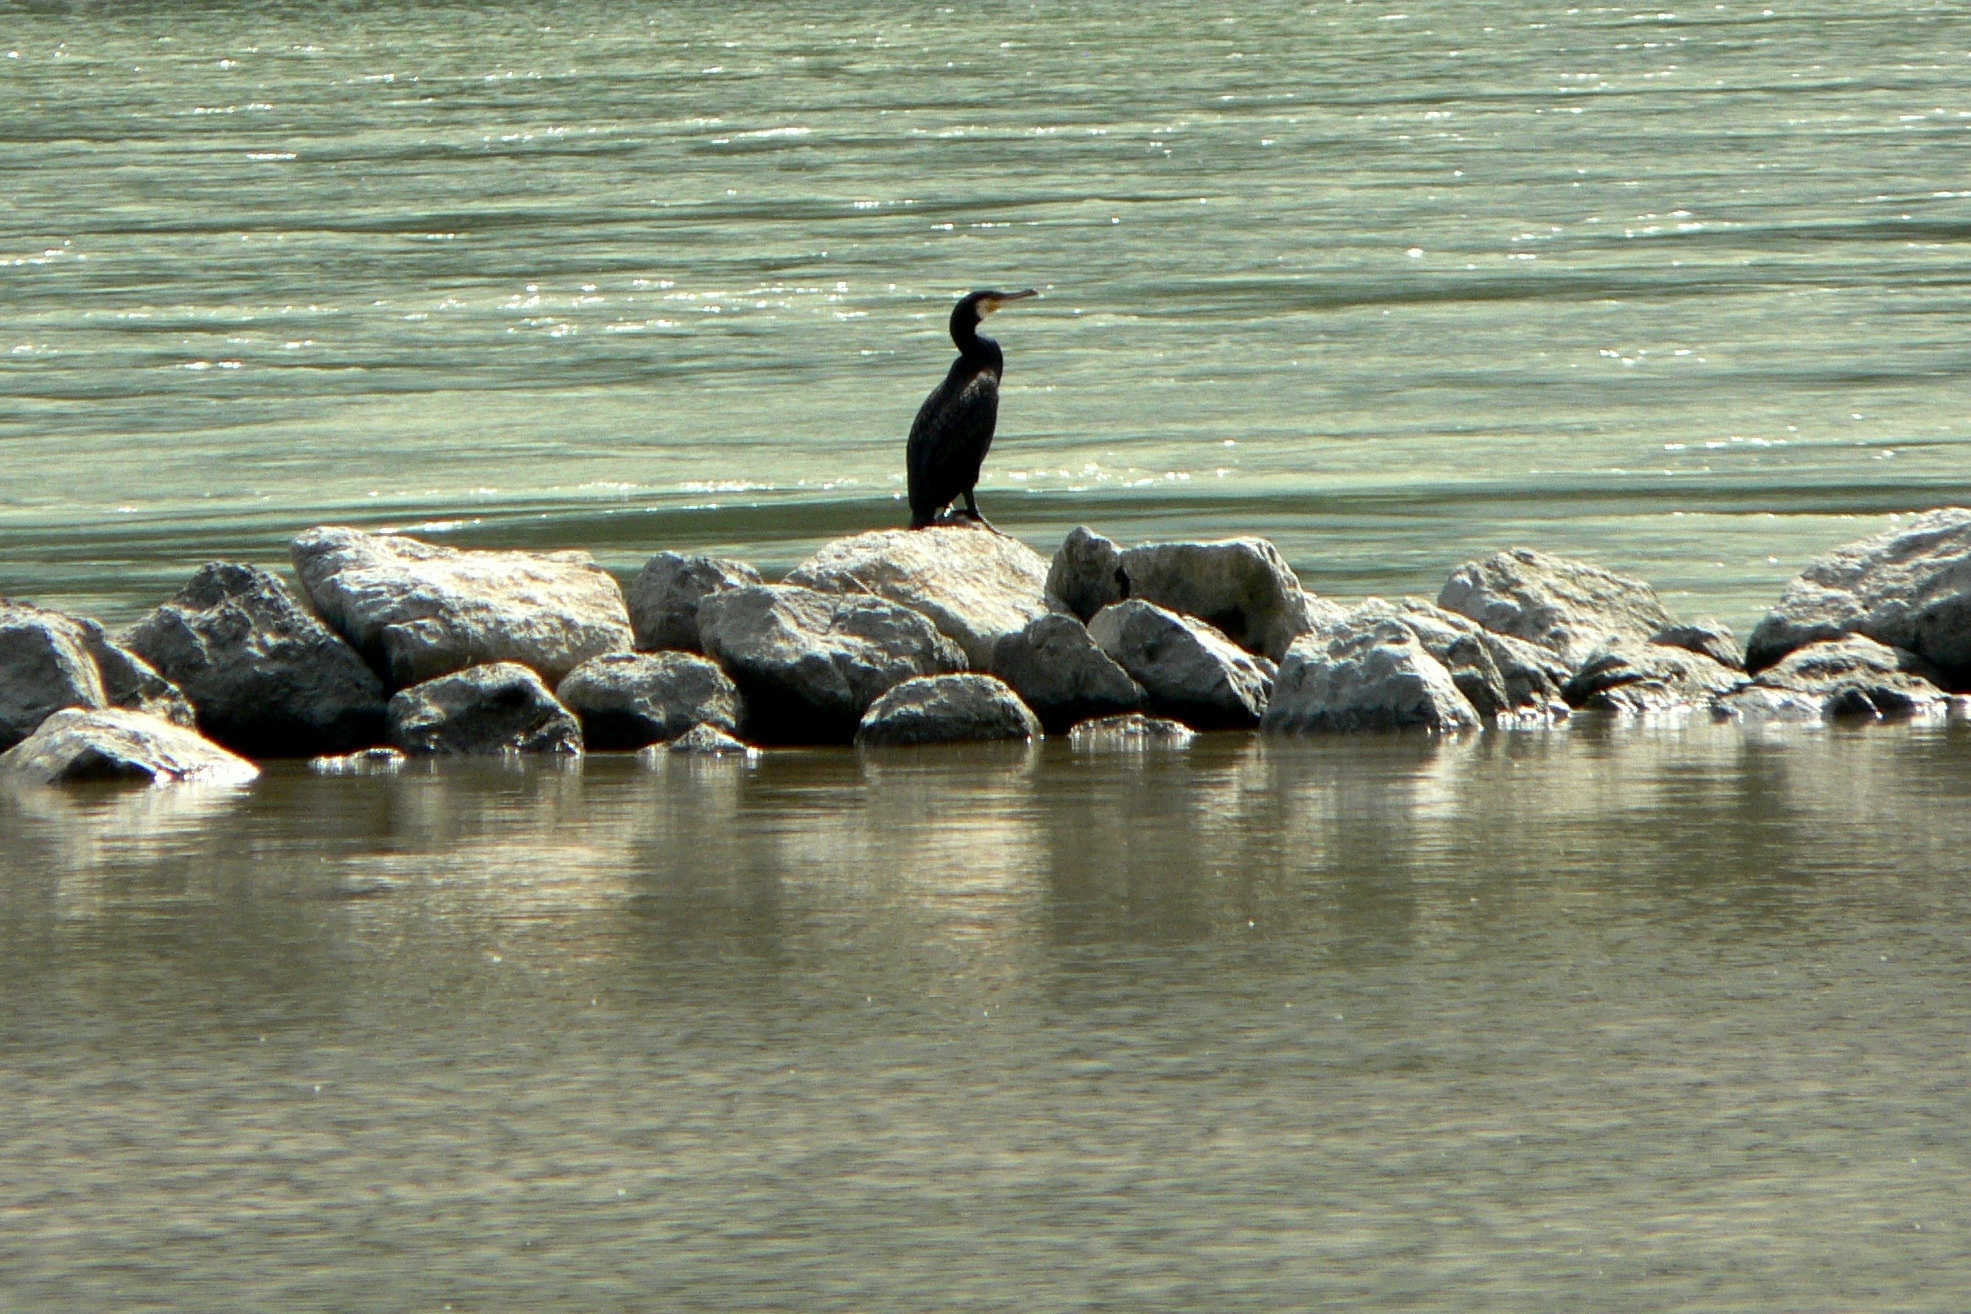
sea, coast, water, bird, river, wildlife, fauna, danube, cormorant, water bird, moravia, slovakia